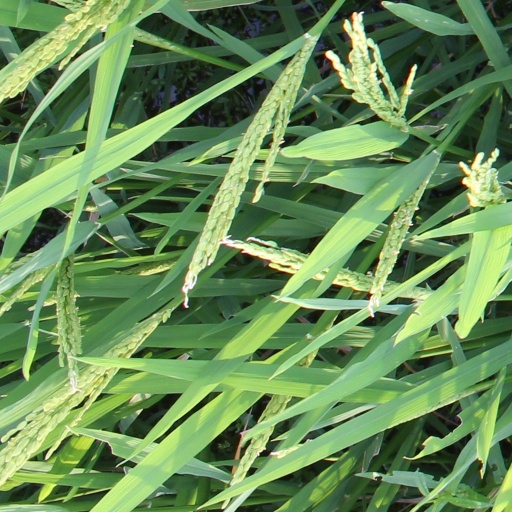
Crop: rice